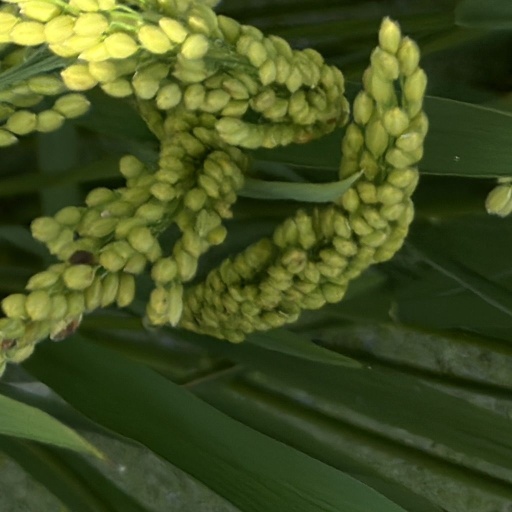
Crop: rice